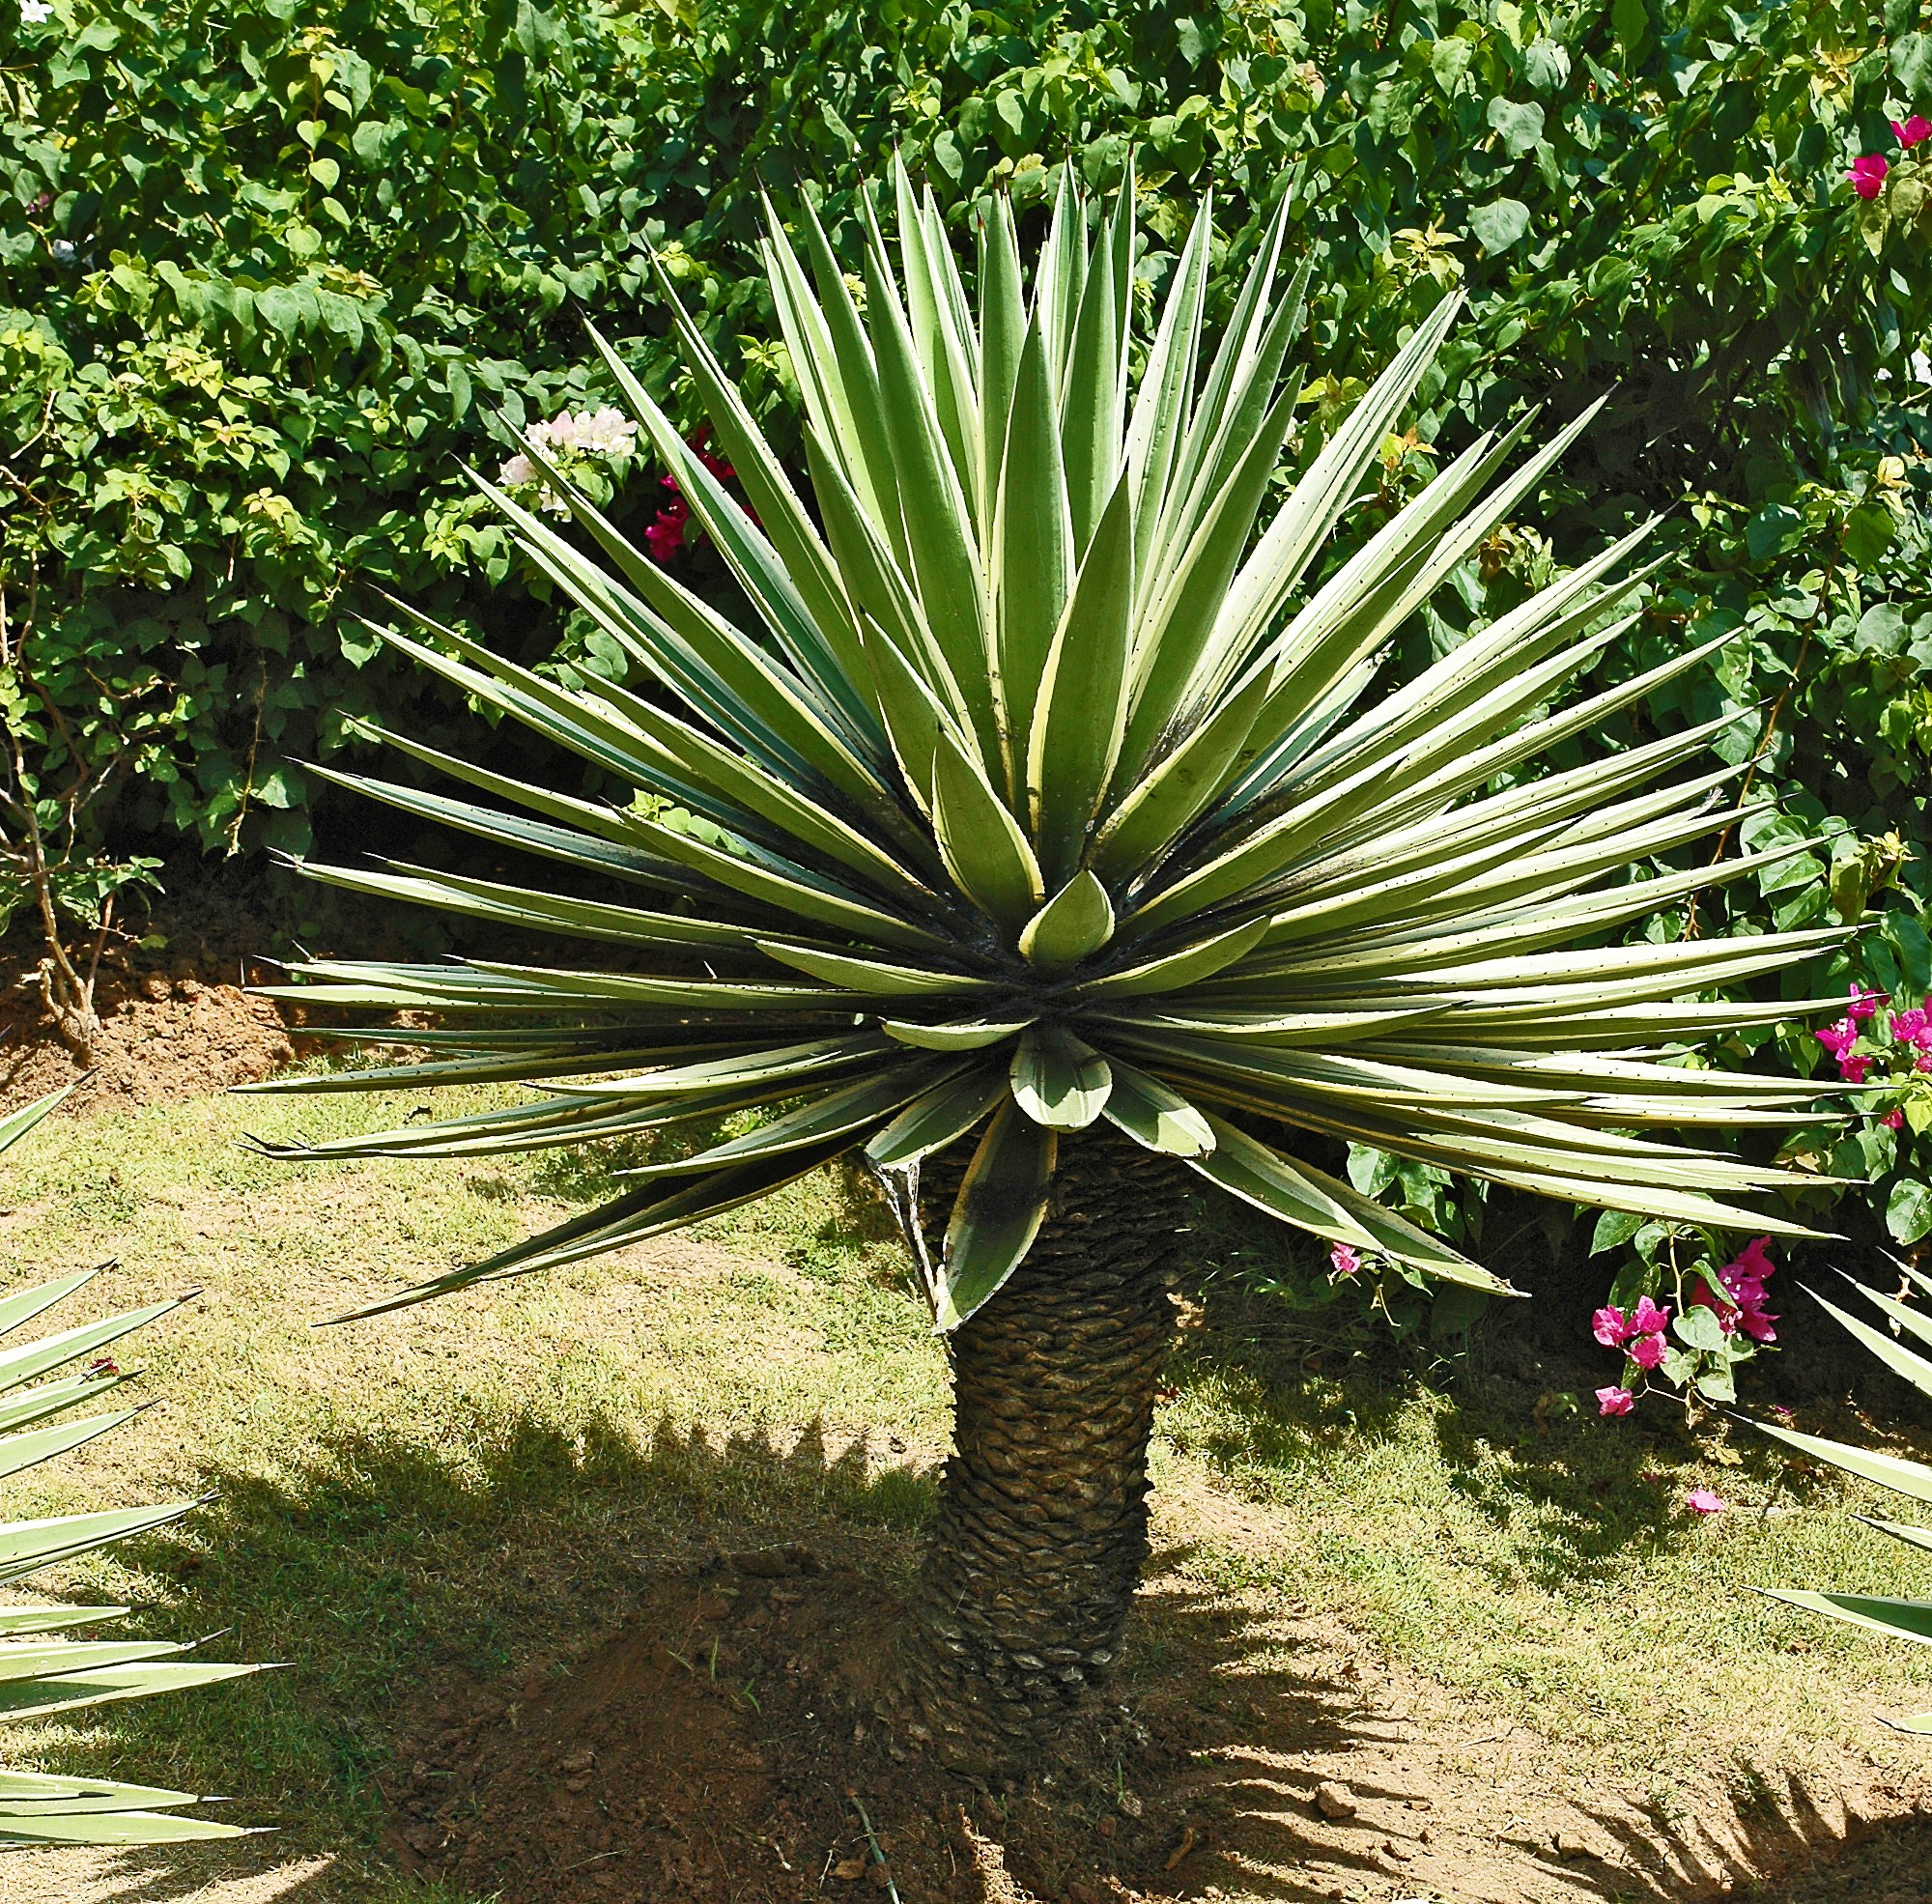
tree, plant, flower, produce, botany, garden, flora, botanical garden, agave, flowering plant, woody plant, land plant, arecales, palm family, agave azul, saw palmetto, gr n wei